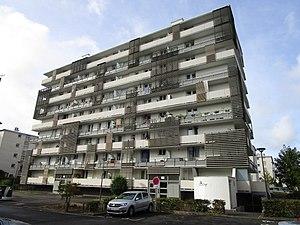
Immeuble rénové rue Delorme, quartier de la La Rabière à Joué-lès-Tours.
La Rabière est un quartier populaire de la commune de Joué-lès-Tours, situé dans la partie centrale de la commune et dans le sud de la métropole de Tours. C'est un quartier de grands ensembles principalement sociaux, construit sous la forme d'une zone à urbaniser en priorité entre 1958 et 1978 sur d'anciennes emprises agricoles qui lui ont donné son nom.